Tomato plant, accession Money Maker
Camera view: vertical (180 deg); turntable rotation: 240 degrees
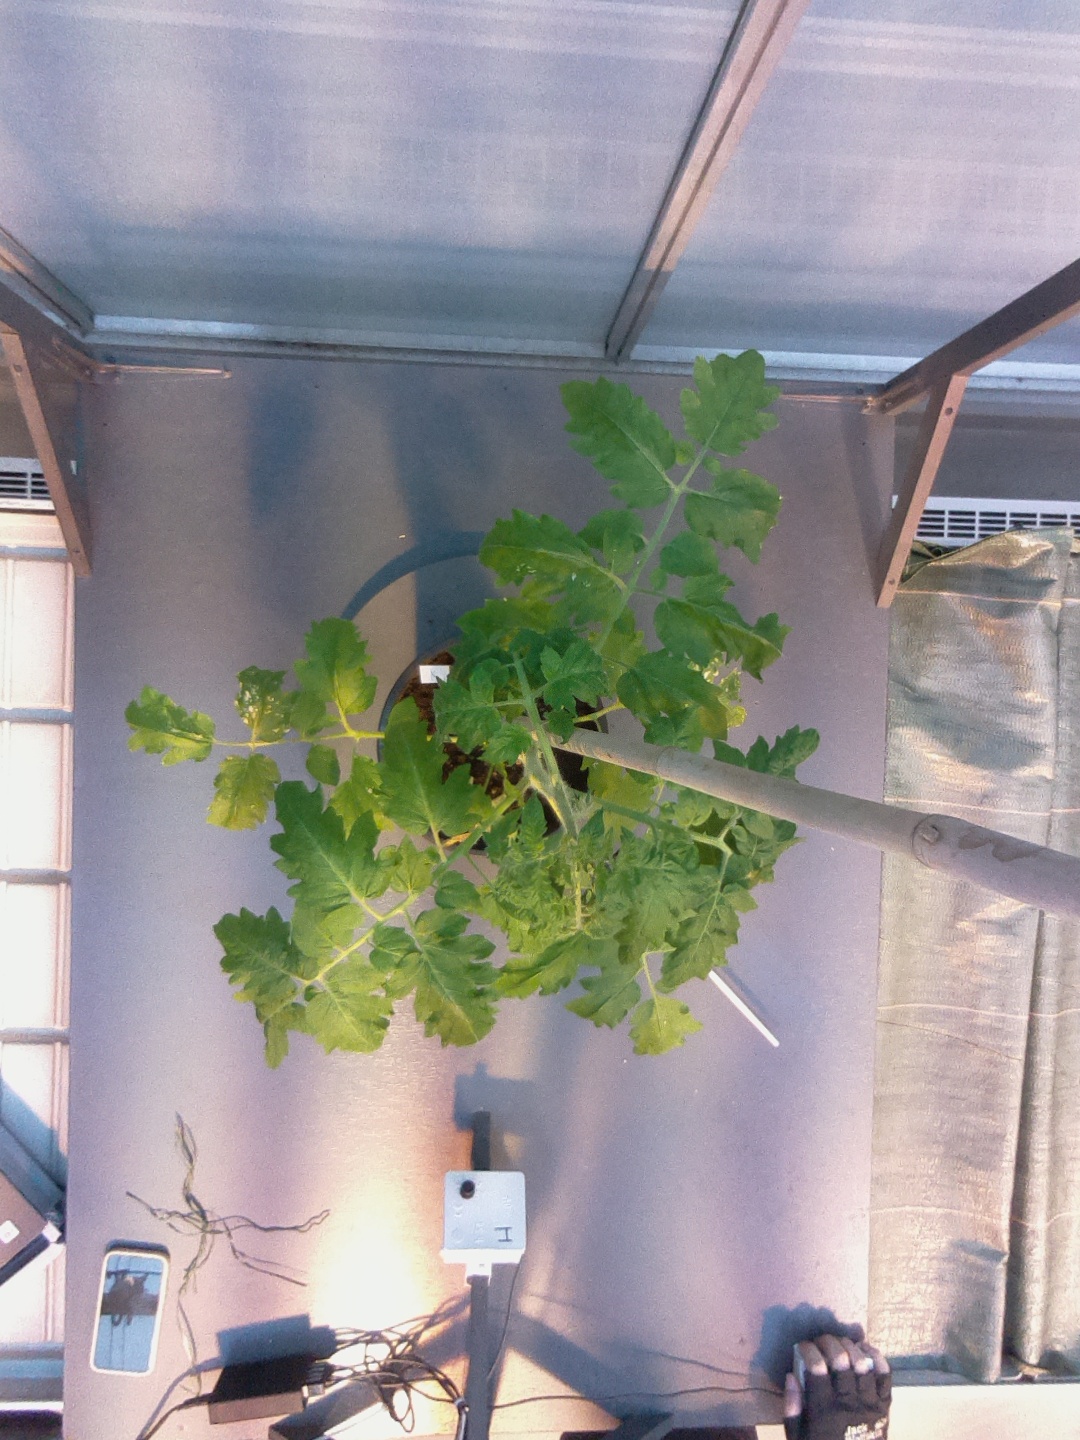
BBCH growth stage 53: 3 inflorescences visible